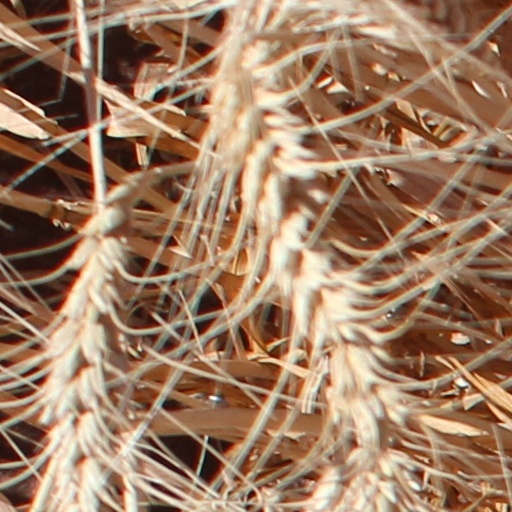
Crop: wheat